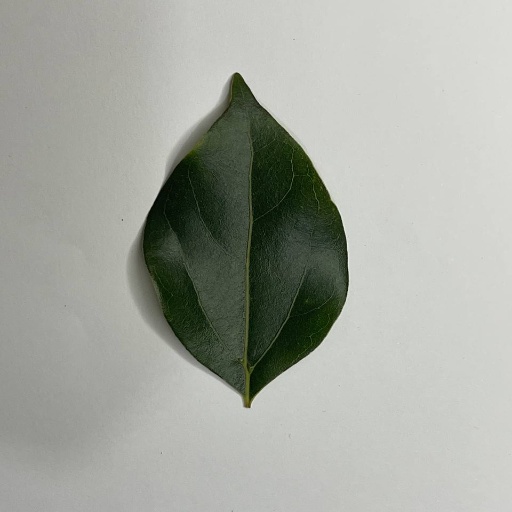
Species: Camphor
Leaf condition: Healthy Leaf